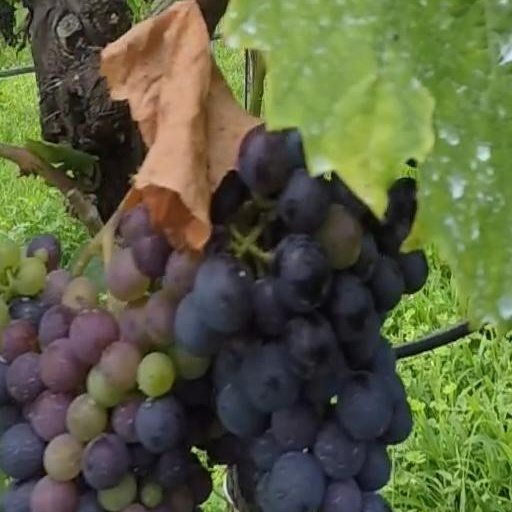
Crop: grape